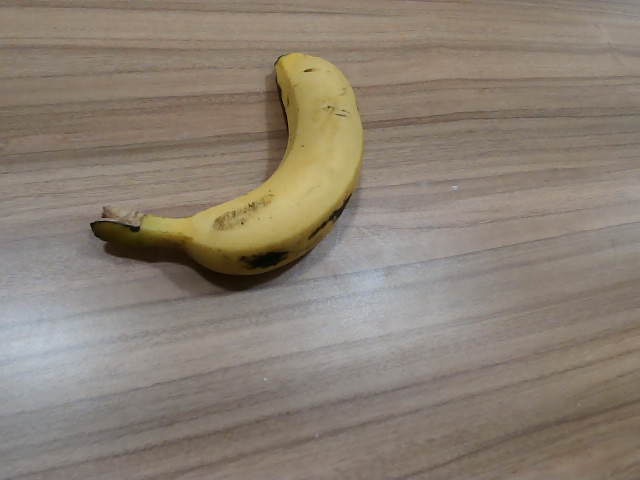
Label: Ripe_Banana